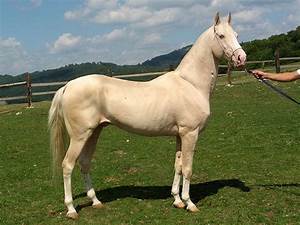
Label: cavallo